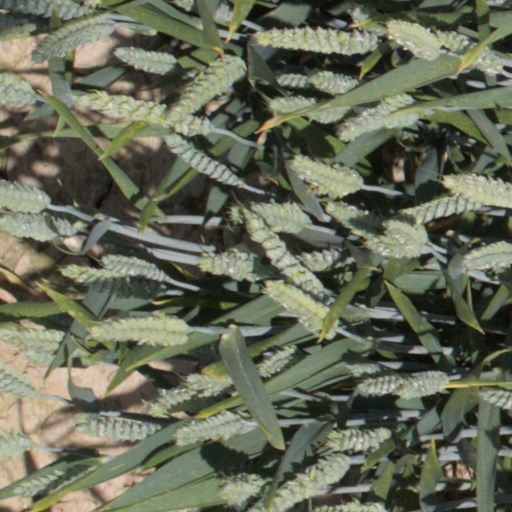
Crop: wheat